St. Thomas' Episcopal Church Complex (Mamaroneck, New York)

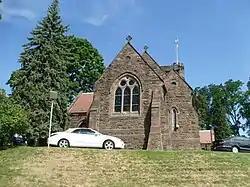
St. Thomas' Episcopal Church, July 2010

St. Thomas' Episcopal Church Complex is a historic Episcopal church complex at 158-168 W. Boston Post Road in Mamaroneck, Westchester County, New York. The complex, built between 1884 and 1925, comprises a cluster of four buildings. The Gothic Revival-style church is constructed entirely of rough-dressed Belleville brownstone with a red slate gable roof. It features a square tower on the north facade with clock faces and louvres. The property also includes the Parish House / Chapel (1884-1886), Endowment Building (1887), and Heathcote Hall (1925).